Perugia

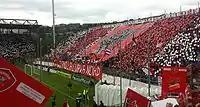
AC Perugia Calcio play at the 28,000-seater Stadio Renato Curi.

In 1797, the city was conquered by French troops. On 4 February 1798, the "Tiberina Republic" was formed, with Perugia as capital, and the French tricolour as flag. In 1799, the Tiberina Republic merged to the Roman Republic.